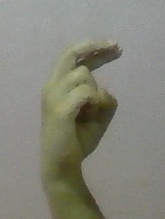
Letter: zay